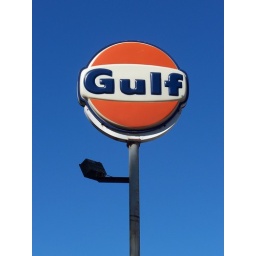
Old Gulf sign standing in Sandusky, Ohio.